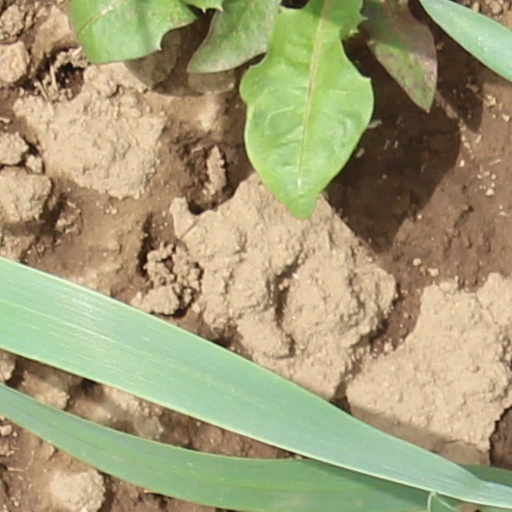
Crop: wheat